Jasenovac i Gradiška Stara

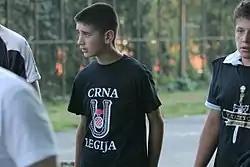
Young boy wearing a shirt with a Black Legion, Ustaše Militia sign at a Thompson concert

Perković first acknowledged, then later denied performing the song stating that "he is a musician, not a politician". An organizer for a Thompson tour of New York City in 2007 defended Perković, claiming the musician did not write the song nor is a copy available on any of his albums. According to the Anti Defamation League, "various media accounts report that Thompson's concerts in Europe begin with the traditional 'war cry' of the Ustashe. Concertgoers, mostly young people, many wearing black shirts with Ustashe insignia and carrying banners with anti-Serb, anti-Jewish and anti-Roma rhetoric, often respond with Nazi salutes. Ustashe paraphernalia is allegedly sold at the concerts, as well."